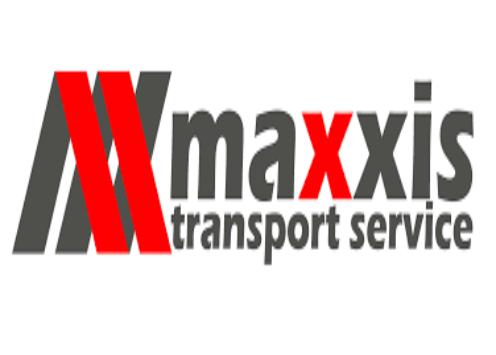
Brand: maxxis
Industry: Transportation